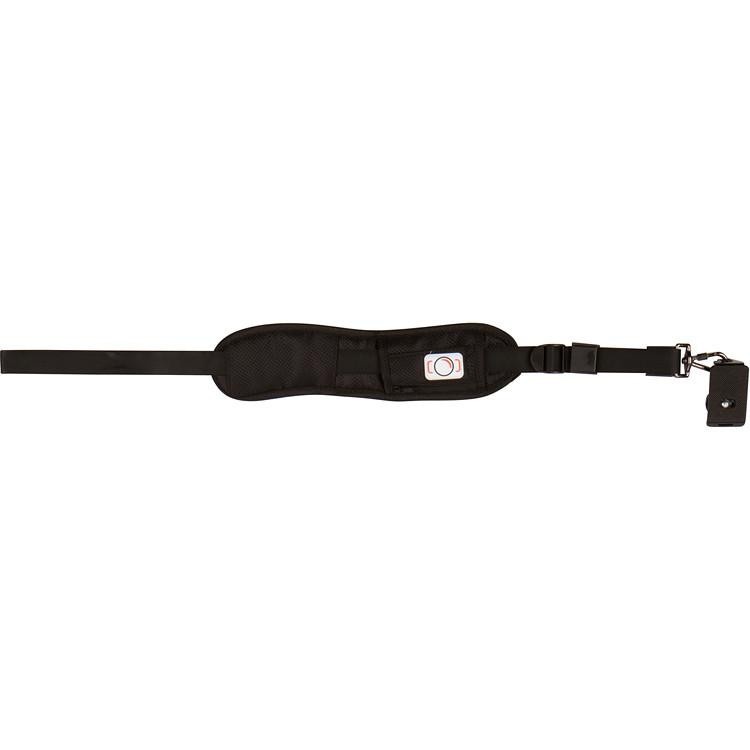
Shoulder Strap
Take the iOgrapher with you everywhere on your new iOgrapher Shoulder Strap! Features: Ergonomic Design: Fits comfortably over the shoulder providing evenly distributed weight. Lightweight, fully adjustable and comfortable to wear. Dual Padded Pockets for storing small items. Quick Release: Easily remove the camera when even more range of motion is needed. Screw lock on the snap hook for extra security & anti-theft when traveling or on a job. Metal Mounting Plate: Rubber padded mounting plate for better side positioning of the camera when worn. 1/4” thread standard female to allow easy mounting on a tripod. Works with all models of iOgrapher and DSLR cameras
Brand: iOgrapher
Category: Cameras & Optics > Camera & Optic Accessories > Camera Parts & Accessories > Camera Straps > Shoulder Straps